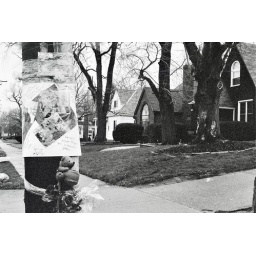
kid died here when he lost control of his car and hit the tree in the background